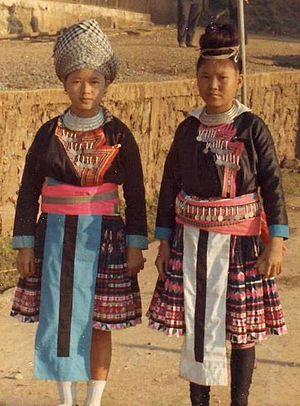
Les Hmong ou Mong, s'appelant parfois eux mêmes Laos Ungs, également connus autrefois dans les sources occidentales sous les noms de Méo, notamment sous l'Indochine française, ou Miao, forment un peuple d'Asie originaire des régions montagneuses du sud de la Chine, ainsi qu'au nord du Vietnam et du Laos. En Chine, depuis la déclaration de la République populaire de Chine, ils sont officiellement intégrés dans la nationalité Miao qui inclut différents sous-groupes tels que les Hmu, les Kho Xiong et les A hmao. Au Laos, dans les années 60, ils ont été regroupés à l'instar des peuples tibéto-birmans et Yao sous la désignation de « Lao Sung » ou « Lao Soung », les Lao d'en haut ou des sommets, en référence aux montagnards vivant à l'altitude la plus élevée. En Thaïlande, ils sont inclus dans « les tribus des collines » et sont appelés Móng ou Mieow. Au Vietnam, ils sont appelés H'mông et sont, selon le classement des 53 minorités officiellement reconnues de la R.S du Vietnam, désignés sous l'appellation « Miêu ».